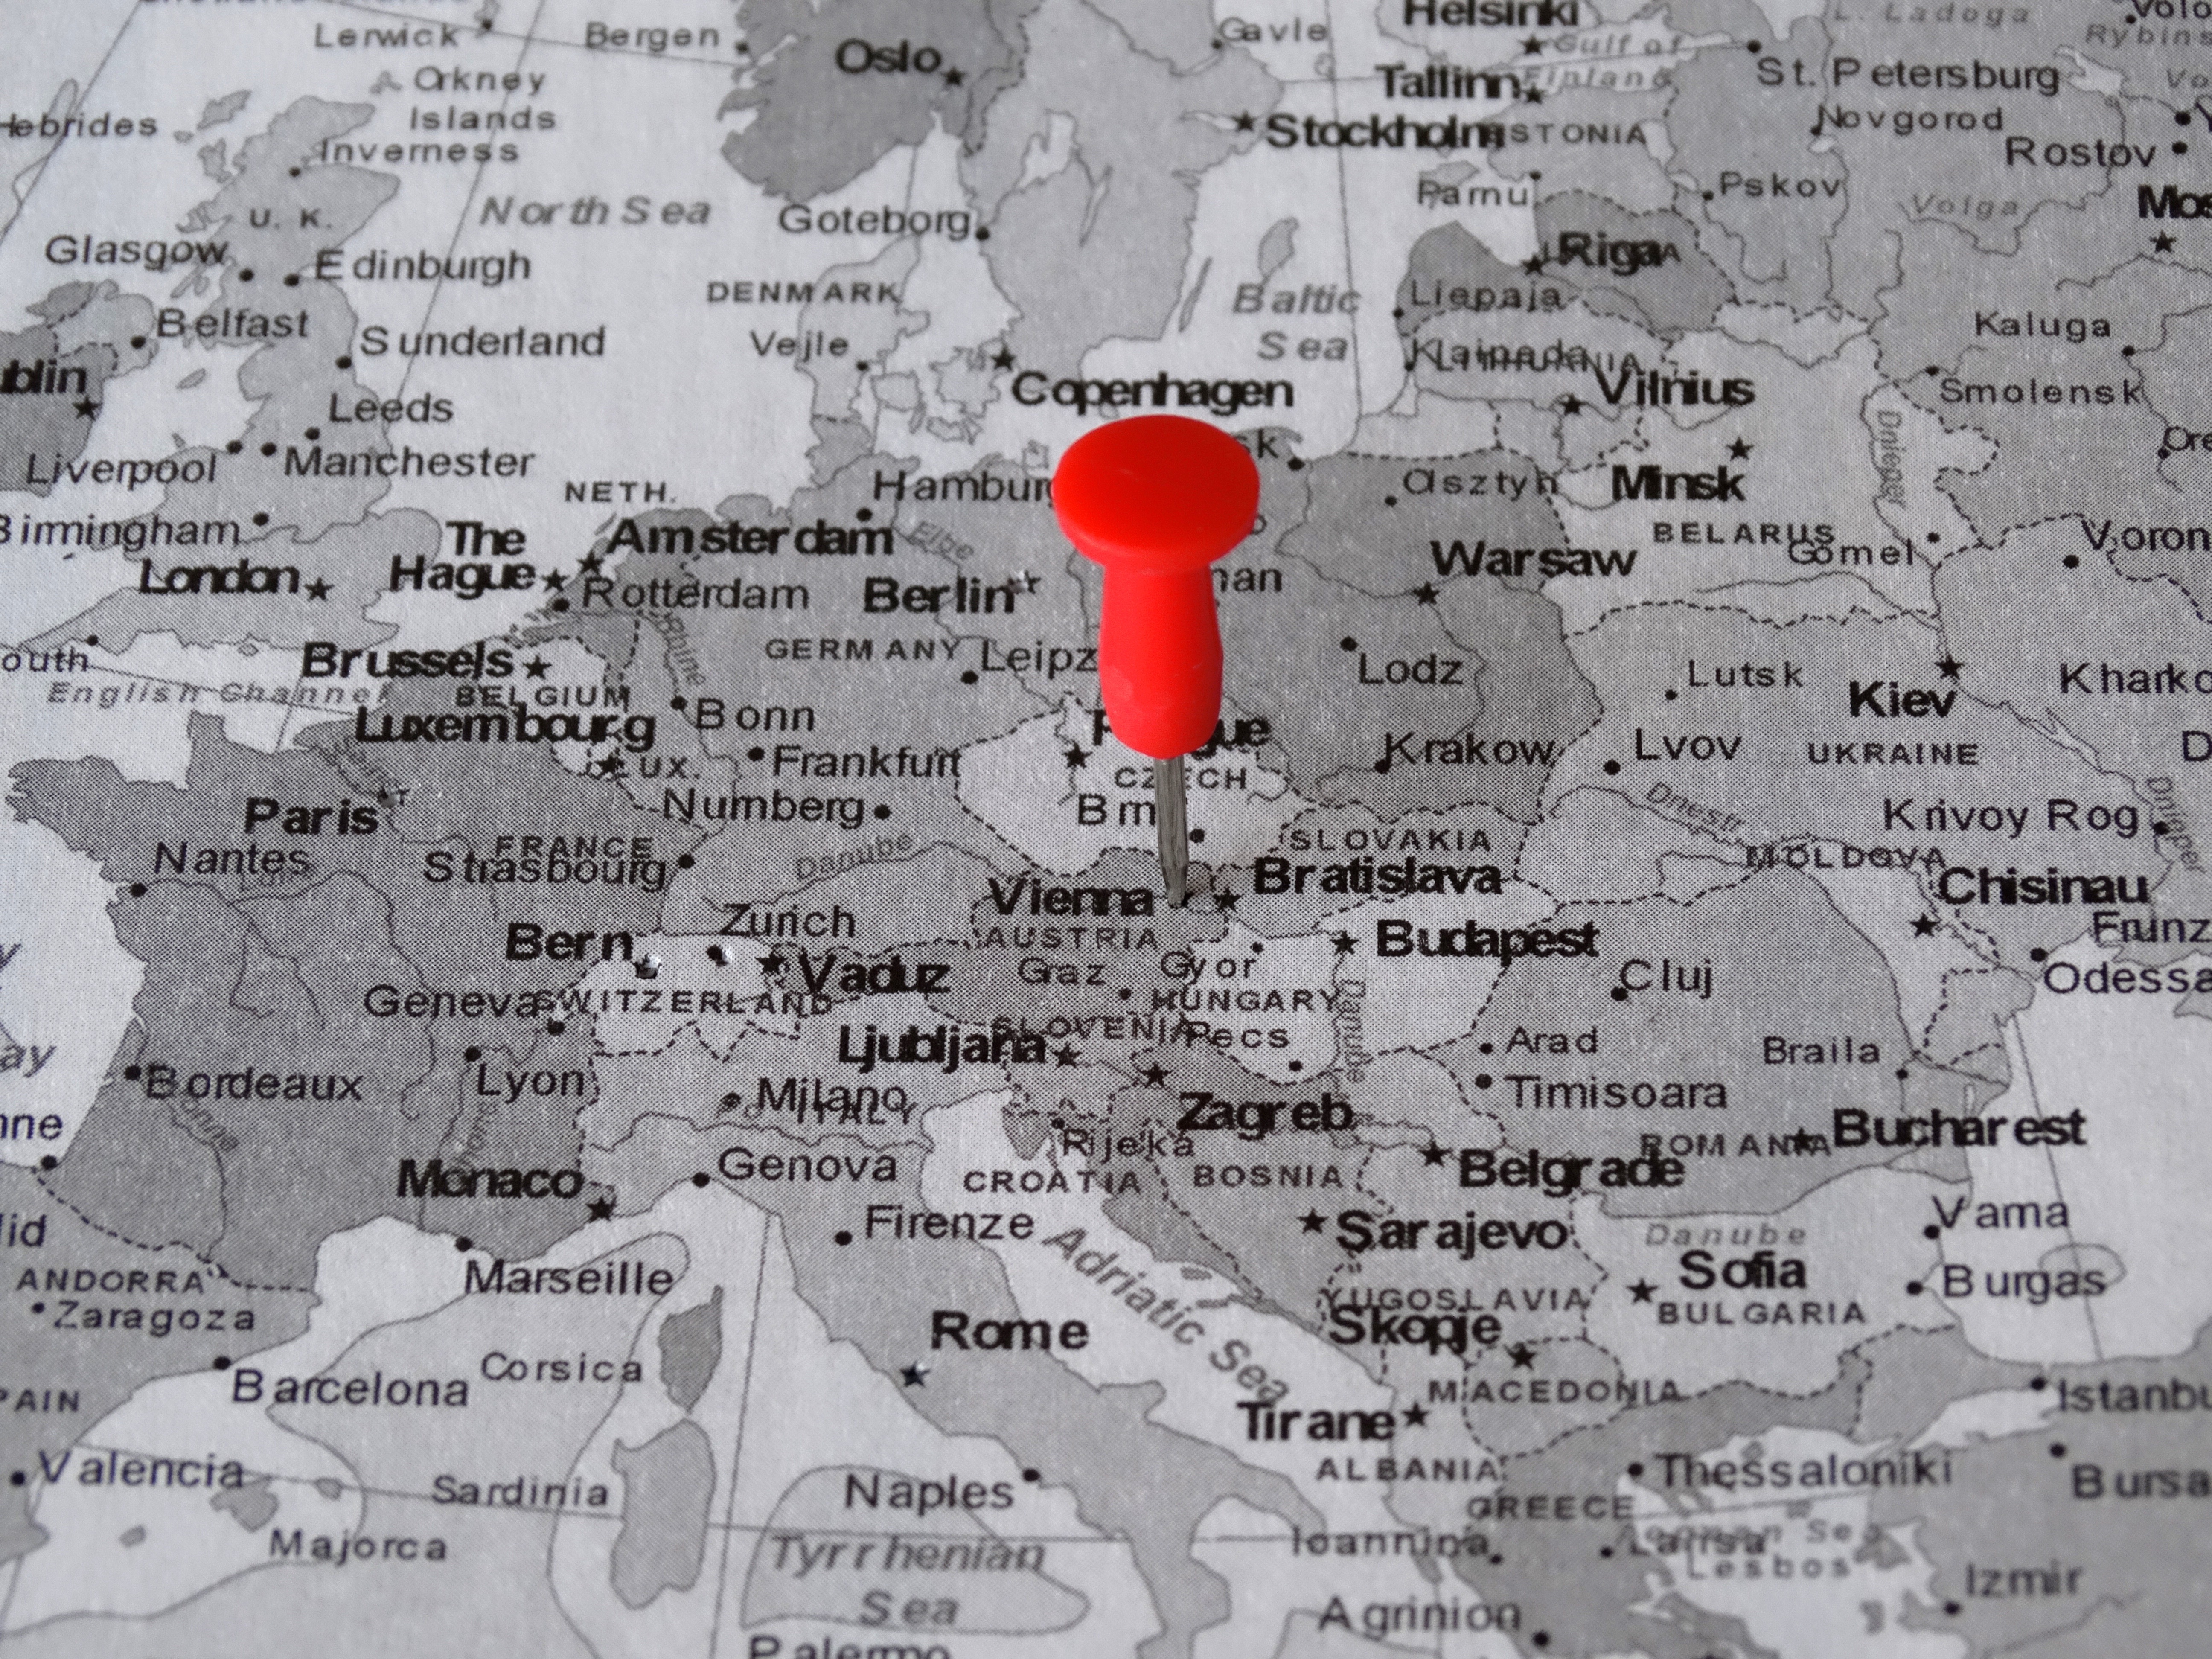
map, atlas, font, capital, pin, text, vienna, destination, meeting point